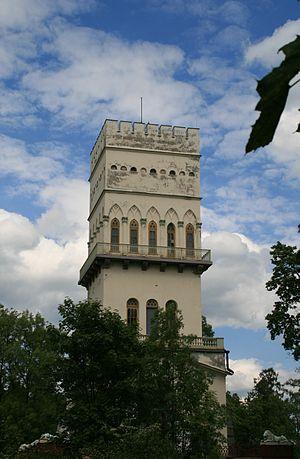
Le parc Alexandre est l'un des cinq parcs de la ville de Tsarskoïe Selo à côté de Saint-Pétersbourg qui s'étend sur une surface de deux-cents hectares.